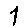
Label: 7